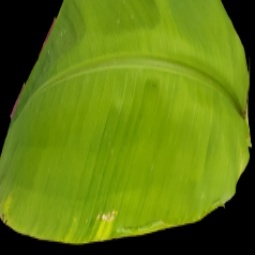
Label: Zinc